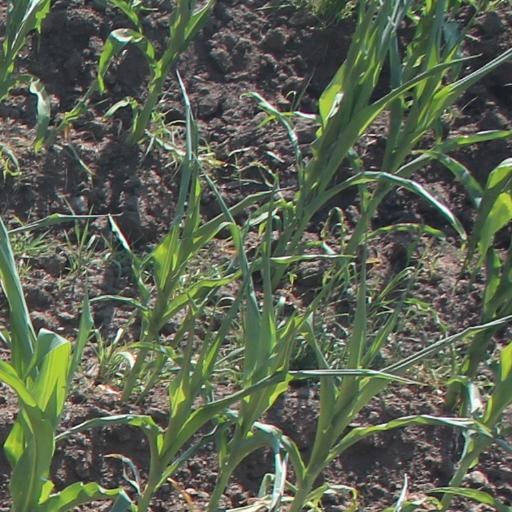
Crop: maize; corn